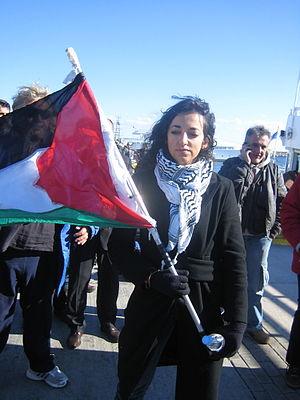
Huwaida Arraf, née en 1976) à Détroit dans le Michigan, est une militante palestino-américaine, membre fondatrice de l'organisation non-gouvernementale International Solidarity Movement qui a été nominée deux fois pour le prix Nobel de la paix. Elle était à bord du bateau Free Gaza en 2008 ainsi que la flottille de la liberté en 2010 attaquée par des commandos israéliens.